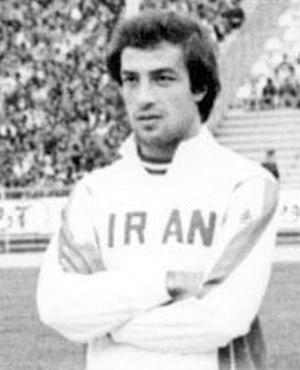
Nasrollah Abdollahi est un joueur de football international iranien, qui évoluait au poste de défenseur.